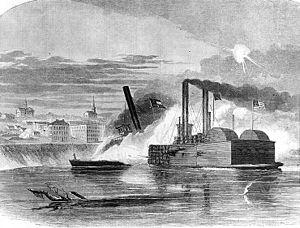
L'éperon, parfois appelé rostre, est une pointe renforcée située sur la proue d'un navire, utilisée comme arme.